Businessman (film)

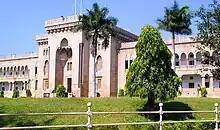
Osmania Arts College, where Akhil Bharatiya Vidyarthi Parishad activists burnt the film's reels on 25 January 2012 in protest of a few of the film's dialogues and the lyrics of the song "We want Bad Boys"

S. Thaman was criticised for copying the tunes of the Italian partisan song "Bella ciao" for the song "Pilla Chao" and "He Lives in You", a song written and performed by Lebo M and his South African Choir for the album "Rhythm of the Pride Lands" (1995), for the song "Chandamama". "Pilla Chao" was one of the more successful songs on the soundtrack and many music lovers left angry comments about the plagiarism on the song's YouTube video.